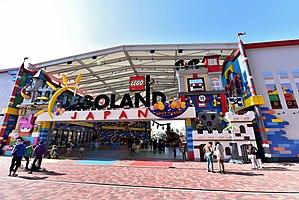
Nagoya est la troisième ville du Japon par sa superficie et la quatrième par la population, derrière Tokyo, Yokohama et Osaka. Située sur la côte Pacifique, au bord de la baie d'Ise dans la région du Chūbu, au centre de Honshū, c'est la capitale de la préfecture d'Aichi. Le pachinko, né à Nagoya, y a son musée.
Legoland Japan est un parc à thème situé à Nagoya, au Japon. Il a ouvert ses portes le 1ᵉʳ avril 2017. C'est le premier parc d'attractions Legoland au Japon, le deuxième en Asie après Legoland Malaisie et le huitième mondial.